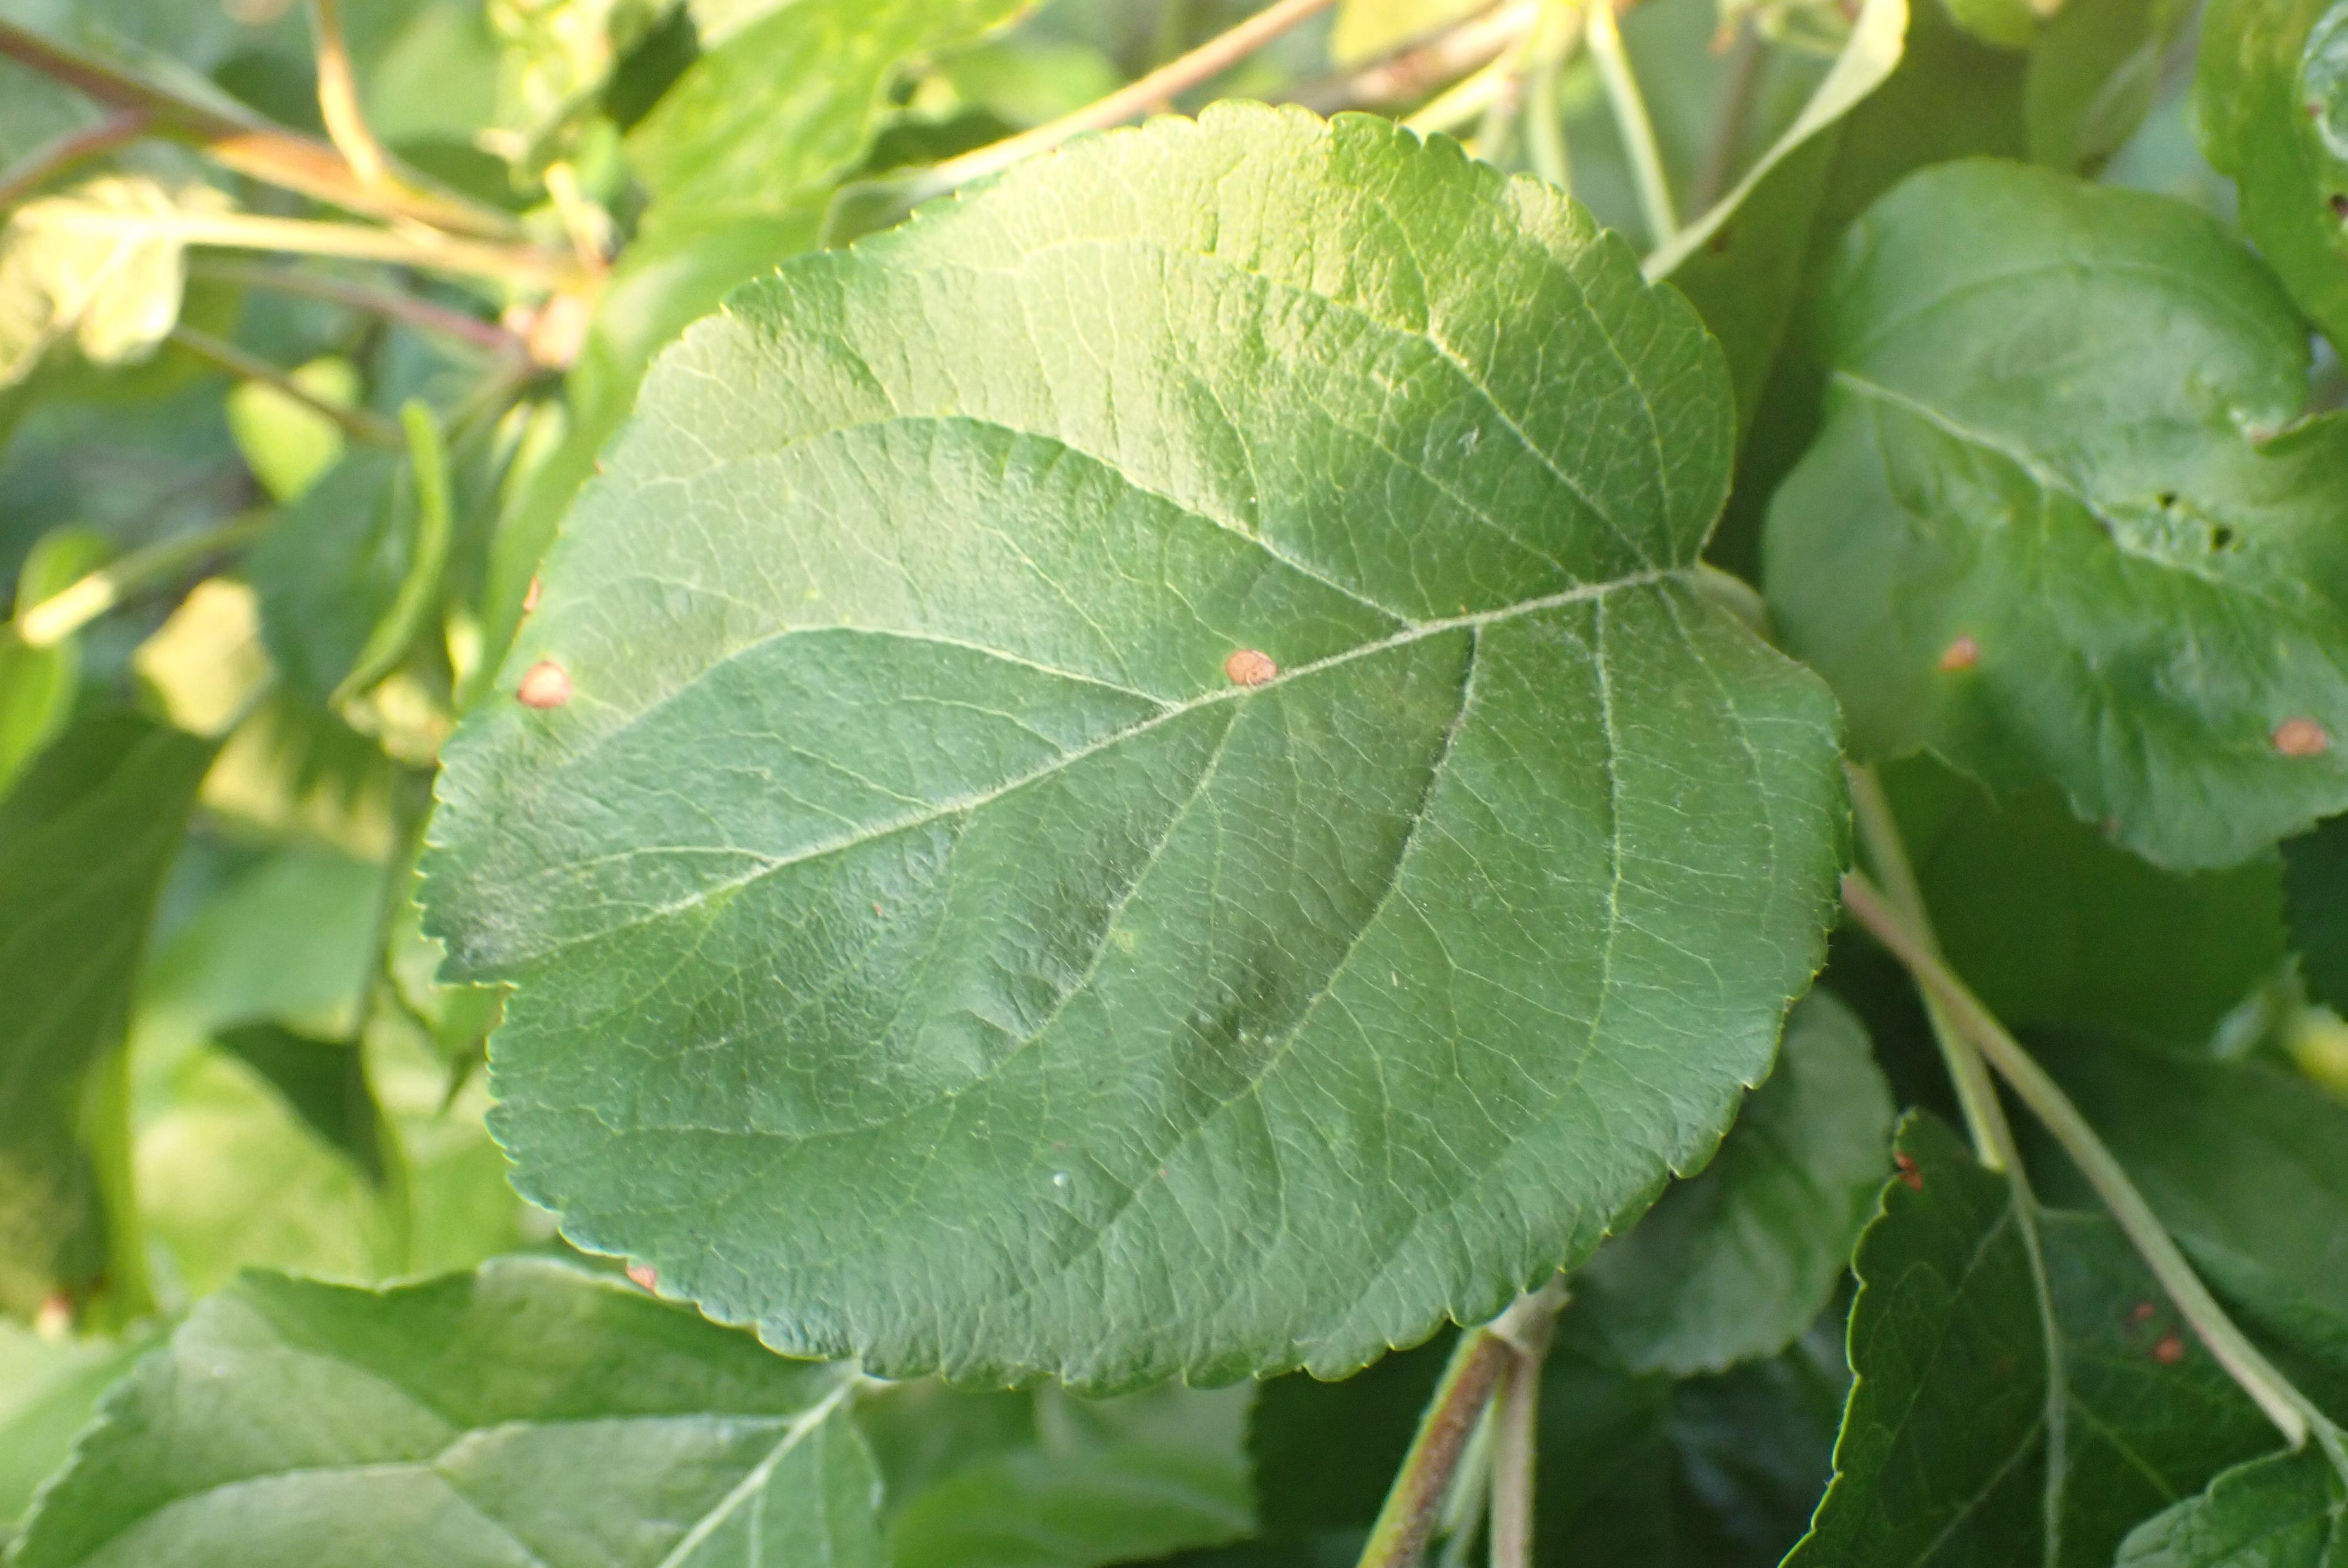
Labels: frog_eye_leaf_spot